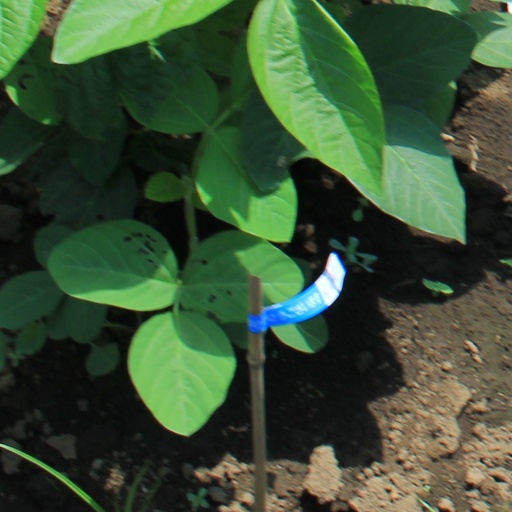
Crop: soybean